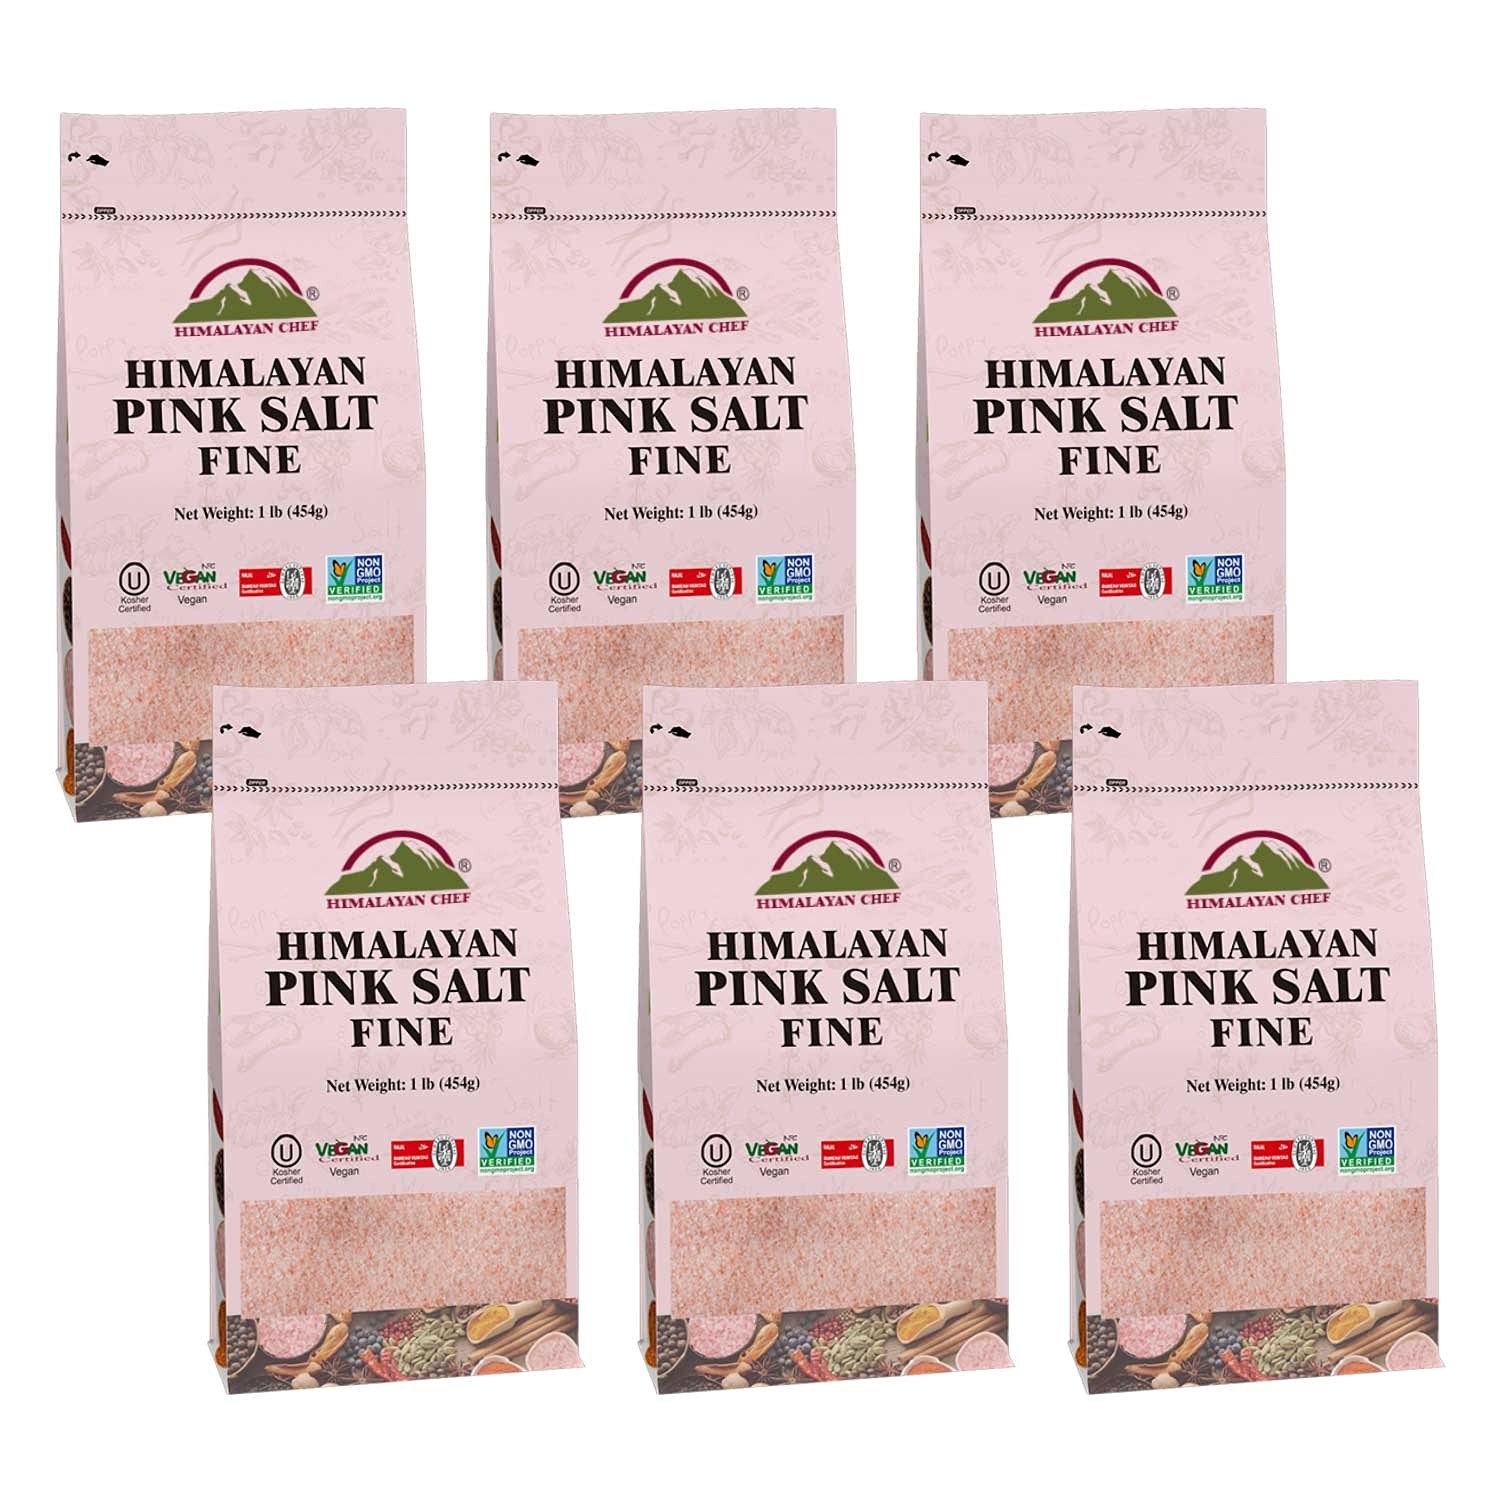
Item Name: Himalayan Chef 100% Natural Himalayan Pink salt, Fine Grains Bag, Incredible Taste - 1 LBS Each | Pack of 6
Bullet Point 1: HIMALAYAN PINK SALT: Our 100% pure Himalayan Pink Salt is the perfect addition to any meal! Packed with natural minerals and nutrients, Pink Cooking Salt will add a genuinely wholesome flavor to your culinary creation.
Bullet Point 2: 3 VARIABLE GRAIN SIZES: Pink Himalayan Salt is available in Coarse Grain, Fine, and best-selling Extra Fine Grain sizes. PLEASE SEE GRAIN COMPARISON IMAGE TO CHOOSE THE GRAIN THAT BEST SUITS YOUR NEEDS.
Bullet Point 3: AVAILABLE PACKAGES: Himalayan Chef Pink Salt is available in 1 lb., 2 lb., 4 lb., 5 lb.,8 lb.,10 lb., and 50 lb. packs. To keep fresh, Himalayan Pink Salt comes in Zip Lock Bag for 1 lb., 2 lb., 4 lb., and 8 lb. packs
Bullet Point 4: HEALTH BENEFITS: It’s a Sea Salt Substitution. Himalayan Salt has become well known for its amazing health benefits. It replenishes the body with minerals and trace elements essential to our health and wellbeing.
Bullet Point 5: CERTIFIED and 100% NATURAL PINK SALT: Our WBM Pink Himalayan Salt is delicious, rich in minerals, and is the purest salt in the world. And it is Kosher Certified.
Bullet Point 6: NO CHEMICALS: Himalayan Chef's Pink Salt is free of bleaches, preservatives, or chemical additives and is packed with 84 minerals and trace elements providing a multitude of health benefits.
Bullet Point 7: BEST USED: For Seasoning meats and seafood, baking, and even salt baths.
Value: 96.0
Unit: Ounce

Price: 28.49